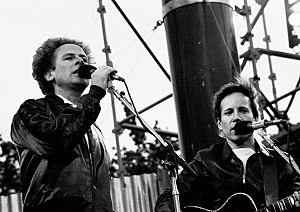
Simon & Garfunkel
Art Garfunkel (tv.) og Paul Simon under en koncert i 1982 i Dublin.
"Simon & Garfunkel er en amerikansk musikduo bestående af Paul Simon og Arthur ""Art"" Garfunkel. Parret mødtes i underskolen i 1953, hvor de begge optrådte i skolestykket ""Alice i Eventyrland"". Sammen skabte de i 1956 gruppen Tom and Jerry og fik her den første smag af succes med det mindre hit ""Hey Schoolgirl"". Duoens succes steg, og med hittet ""The Sound of Silence"" voksede succesen til berømmelse i 1965.